List of New Girl characters

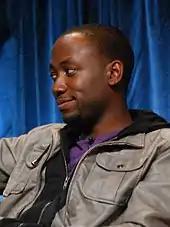

Ernie Tagliaboo (Damon Wayans Jr.) who goes by the nickname Coach, is a cocky and driven, yet sometimes awkward and often sensitive former athlete. He is one of the roommates when Jess first moves into the loft in the pilot, but he moves out before the second episode to move in with an unseen girlfriend, allowing for Winston (a former roommate) to take his place.